KWMU

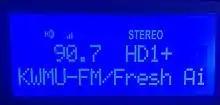

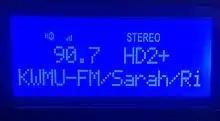

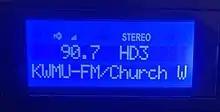
KWMU broadcasting in HD including all of the subchannels.

On weekdays, KWMU carries news and information programs from NPR and other public radio networks, including "Morning Edition, All Things Considered, Fresh Air, 1A, Here and Now, Marketplace" and "The World". The station produces a weekday one-hour show focusing on local news and interviews, "St. Louis on the Air" hosted by Elaine Cha. It airs at noon and is repeated at 7 p.m. Late nights, the BBC World Service is heard. Most hours also feature news briefs from the KWMU staff.